Dangerous Venture

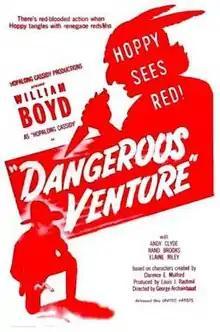
Theatrical release poster

Dangerous Venture is a 1947 American Western film, directed by George Archainbaud and written by Doris Schroeder. The film stars: William Boyd, Andy Clyde, Rand Brooks, Fritz Leiber, Douglas Evans and Harry Cording. The film was released on May 23, 1947, by United Artists.